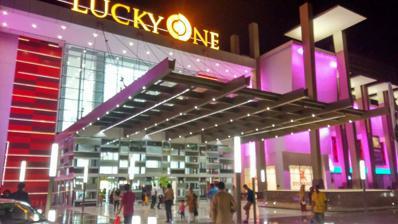
Building: Lucky One Mall
Country: Pakistan
Year built: 2017
Shopping mall located in Pakistan Lucky One Mall General information Type Shopping mall Location Opposite UBL Sports Complex، Rashid Minhas Road، Karachi Coordinates 24°55′56″N 67°5′14″E / 24.93222°N 67.08722°E / 24.93222; 67.08722 Construction started 2010 Completed 2017 Cost Rs. 11 billion (US$38 million) Technical details Floor count 10 Floor area 320,000 m 2 (3,444,500 sq ft) Design and construction Architect(s) Arcop (Pvt.) Ltd. Developer Lucky Landmark (Pvt) Ltd. Structural engineer Mushtaq & Bilal Consulting Engineers Eleken Associates Y.H. Associates Website www .luckyone .com .pk Lucky One Mall is a shopping mall located in Karachi , Sindh , Pakistan , which is owned by Yunus Brothers Group. It is the largest shopping mall in Pakistan , with an area of about 3.4 million square feet. History Lucky Mall was constructed on the land originally owned by Fazal Textile Mills, a listed company which was acquired by the Yunus Brother Group in 1987. The mill specialized in producing cotton ring-spun yarn and was located in the industrial estate of Federal B. Area . As the population of Karachi increased, the land of the mill became part of the city and its real estate value increased. Due to this reason, on October 8, 2008, Fazal Textile Mills decided to relocate its production facility to Nooriabad , near the Super Highway, and construct a mega mall and luxurious residential towers on the existing land of the mill. In 2010, the Lucky One Mall Project was conceived as a joint venture between Lucky Textile Mills and Fazal Textile Mills. To manage the construction, development, and maintenance of the project, a special purpose vehicle (SPV) named Lucky One (Private) Limited was formed in August 2010, following shareholder approval. In September 2014, the shareholders of Lucky Landmark and Fazal Textile Mills decided to dissolve Fazal Textile Mills by merging the Lucky One Project with Lucky Landmark (Private) Limited and integrating Fazal's textile operations with Gadoon Textiles Limited. In 2017, the mall was opened to the public. Facilities It also includes an atrium, brand outlets and food court. The mall also features the indoor theme park Onederland, which consists of over 200 attractions across 2 levels. It includes Carrefour , a large renowned hyper market offering a large variety of different grocery, household & electronic items. There are many other famous brands like Hush Puppies , Travel Mate, Service Shoes, Stylo Shoes, Sputnik Footwear, Interwood Mobel, Bata Corporation , Gree Electric and more. Residential towers Lucky One Towers لکی ون General information Status Completed Type Mixed-use Location FB Area Karachi Construction started 2010 Completed 2017 Opening 6 May 2017 Cost Rs. 11 billion (US$38 million) Height Architectural 130 m (427 ft) Technical details Floor count 28 Floor area 590,000 m 2 (6,350,700 sq ft) Design and construction Architect(s) Arcop (Pvt.) Ltd. Developer Lucky Group Structural engineer Mushtaq & Bilal Consulting Engineers Eleken Associates Y.H. Associates Website www .luckyone .com .pk Lucky One Towers is a residential project under construction in Karachi , comprising eight buildings, each having 28 floors and a mall at podium level. See also List of largest shopping malls in the world List of shopping malls in Pakistan Emporium Mall List of tallest buildings in Pakistan List of tallest buildings in Karachi List of tallest buildings in the world List of tallest buildings in Islamabad List of tallest buildings in Lahore References